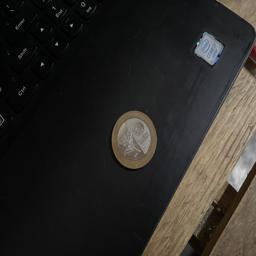
Label: 20_New_Back